Communist Party of Indonesia

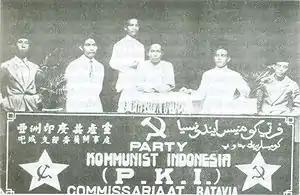
PKI meeting in Batavia (now Jakarta), 1925

At the Fifth Comintern Congress in 1924, it was emphasized that "the top priority of communist parties is to gain control of trades unions"; there could be no successful revolution without this. The PKH began to concentrate on unions, decided to improve discipline, and demanded the establishment of a Soviet Republic of Indonesia. The party name was changed again that year, to Partai Komunis Indonesia (PKI, Communist Party of Indonesia).